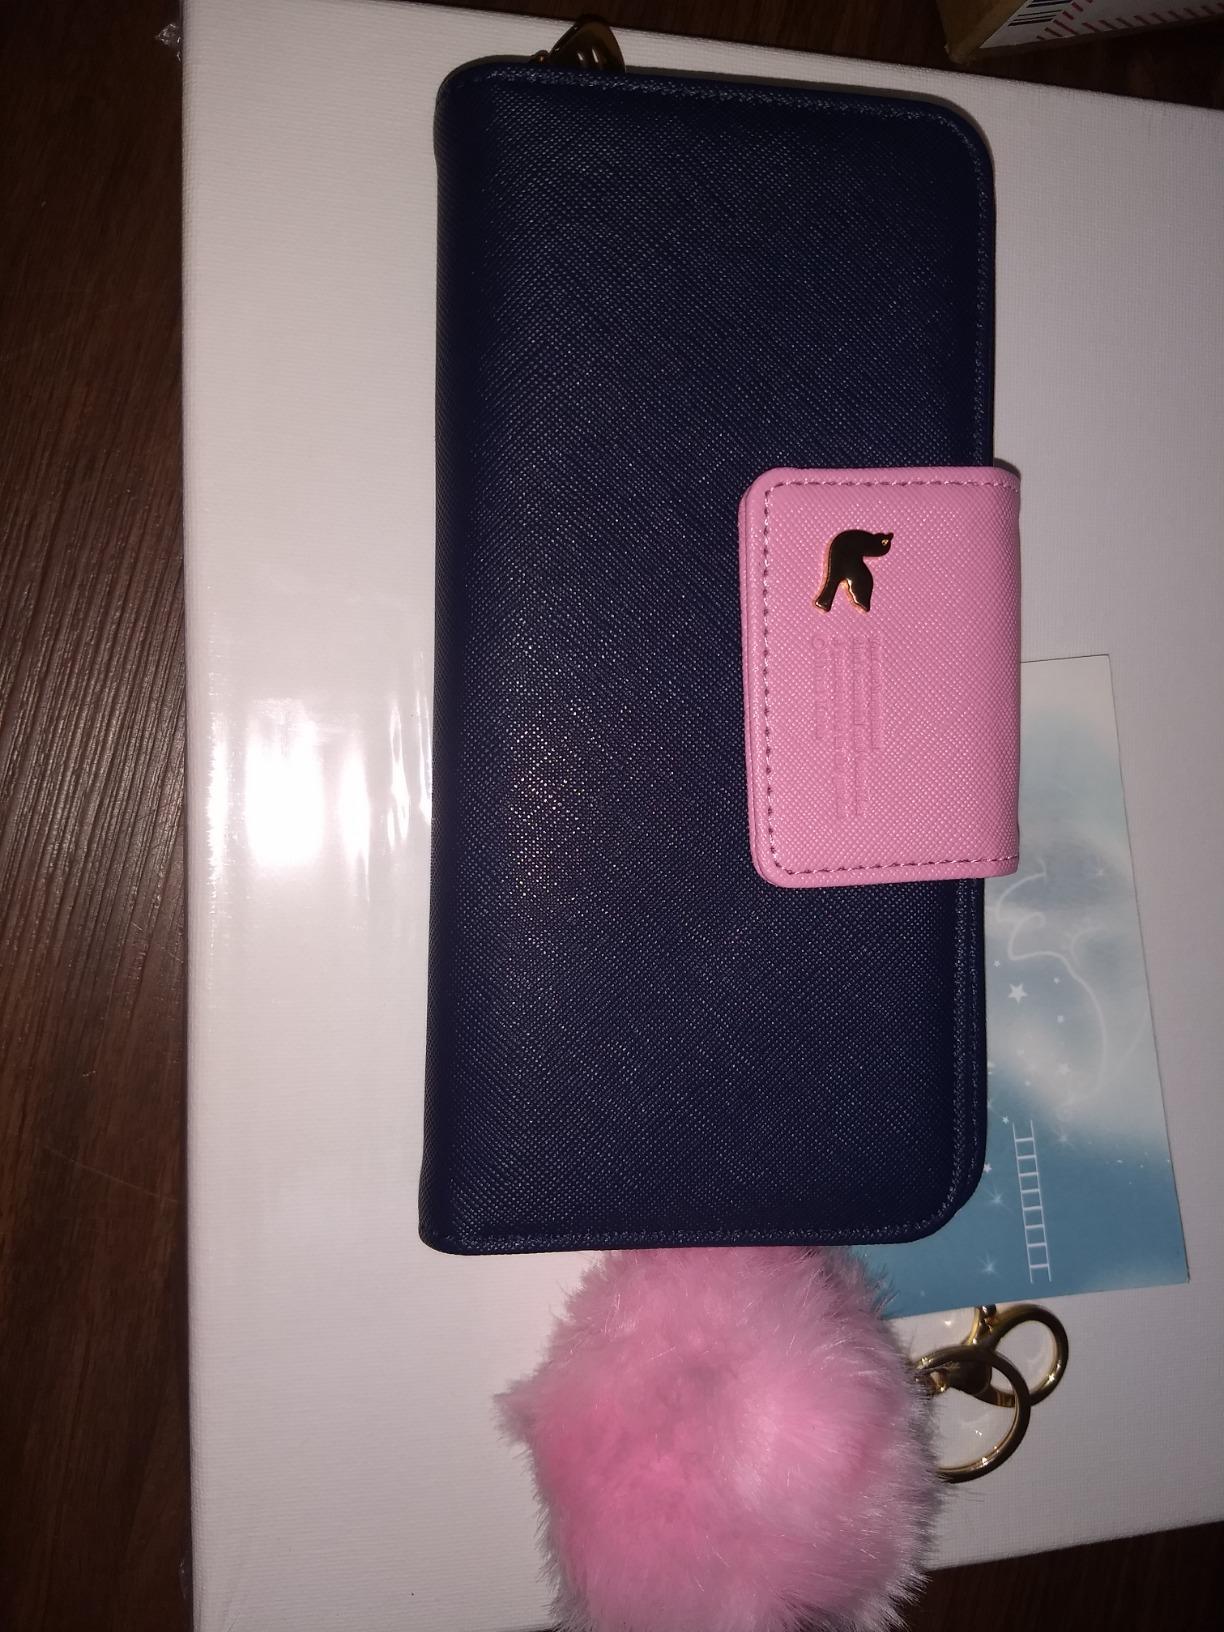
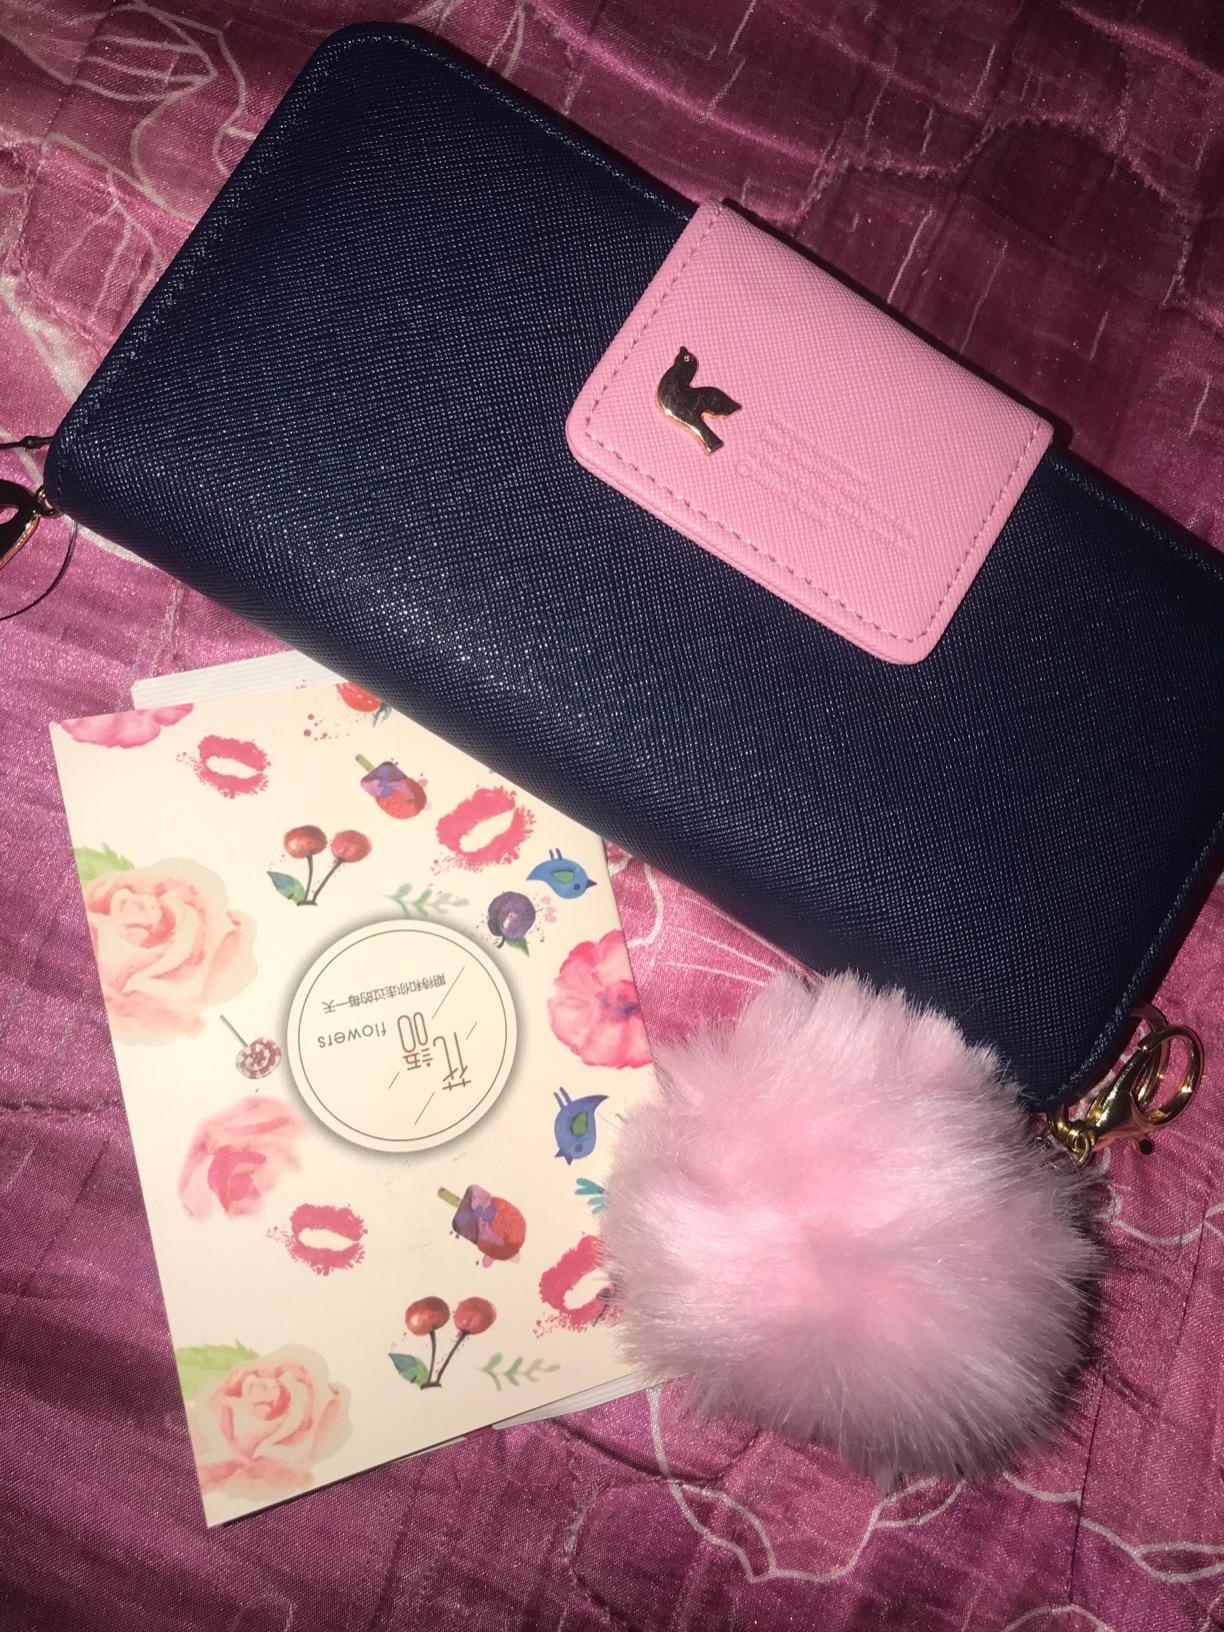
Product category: accessories_handbag
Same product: yes